Annaghdown Abbey

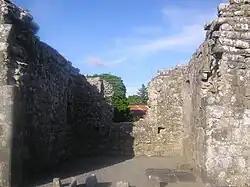
East window of the choir of Annaghdown Abbey

Annaghdown Abbey (full title: the Abbey of St Mary de Portu Patrum but also commonly known as Annaghdown Priory) is a ruined house of the Arroasian canons in the townland of Annaghdown, County Galway, Ireland.